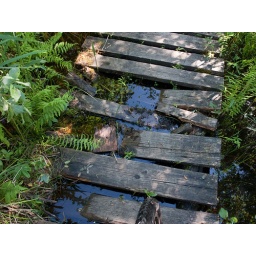
Broken platform in the way to the tower by Luknajno lake